Our Mutual Friend (1976 TV serial)

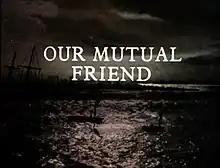
Opening title

Our Mutual Friend is a 1976 British television serial adapted from Charles Dickens' 1865 novel "Our Mutual Friend". The series was made by the BBC and ran during 1976 for a total of seven episodes. It was directed by Peter Hammond.